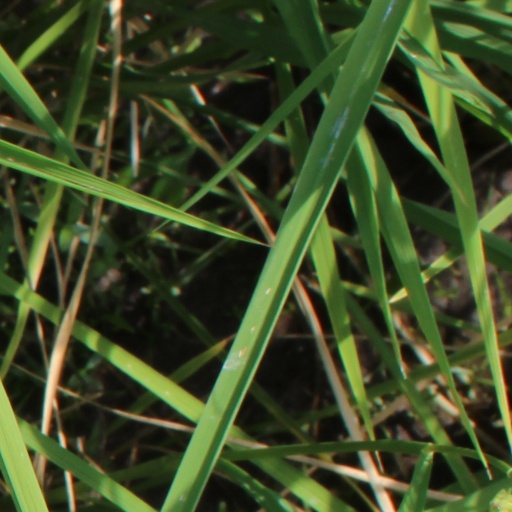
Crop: rice